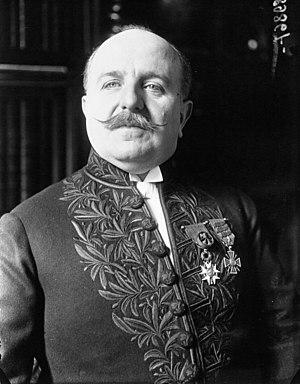
Robert de Flers, marquis de La Motte-Lézeau, comte de Flers, né à Pont-l’Évêque le 25 novembre 1872 et mort à Vittel le 30 juillet 1927, est un dramaturge, librettiste et académicien français.
Philippe Marie Joseph Raymond Auboyneau est un officier de marine français. Amiral, il a commandé des unités navales de la France libre dans le Pacifique et la Méditerranée au cours de la Seconde Guerre mondiale.
Cet article présente la liste des membres de l'Académie française, rangée par ordre chronologique de leur élection à chaque fauteuil. Cette liste est précédée d'une liste réduite portant uniquement sur les membres actuels et présentée successivement selon quatre modes de rangement : par ordre alphabétique, par numéro de fauteuil, par date d'élection et par date de naissance.